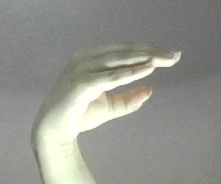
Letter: jeem